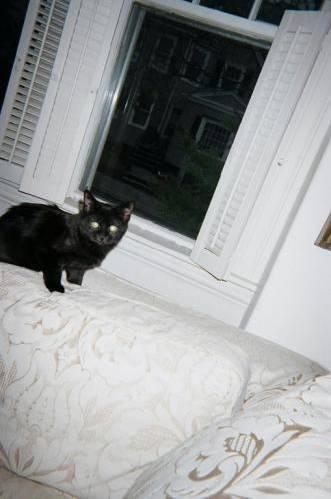
cat